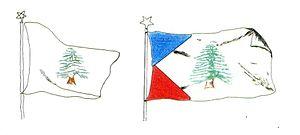
Anciens drapeaux du Liban
Le drapeau du Liban est le pavillon national et le drapeau national de la République libanaise. Sur celui-ci figure l'arbre emblématique du pays : le cèdre du Liban sur fond blanc, inscrit entre deux bandes rouges horizontales.